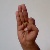
The image shows a hand gesture representing the letter 'F' in Indian Sign Language.